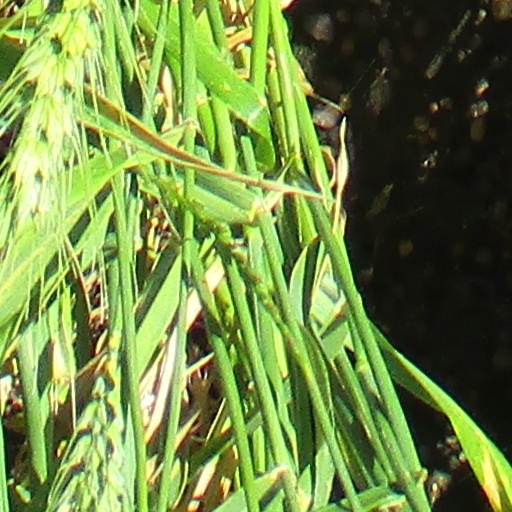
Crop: wheat